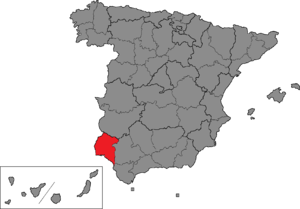
La circonscription électorale de Huelva est l'une des cinquante-deux circonscriptions électorales espagnoles utilisées comme divisions électorales pour les élections générales espagnoles.